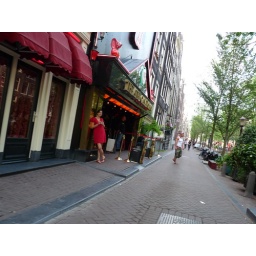
Lady in a red dress relaxing outside a theatre. It had red elephants above the signage.